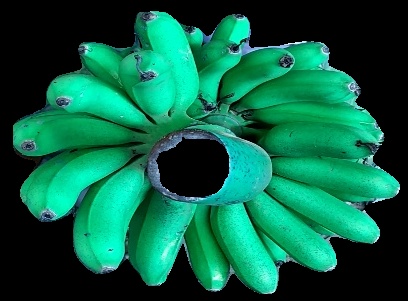
Variety: rasbale
Grade: grade1